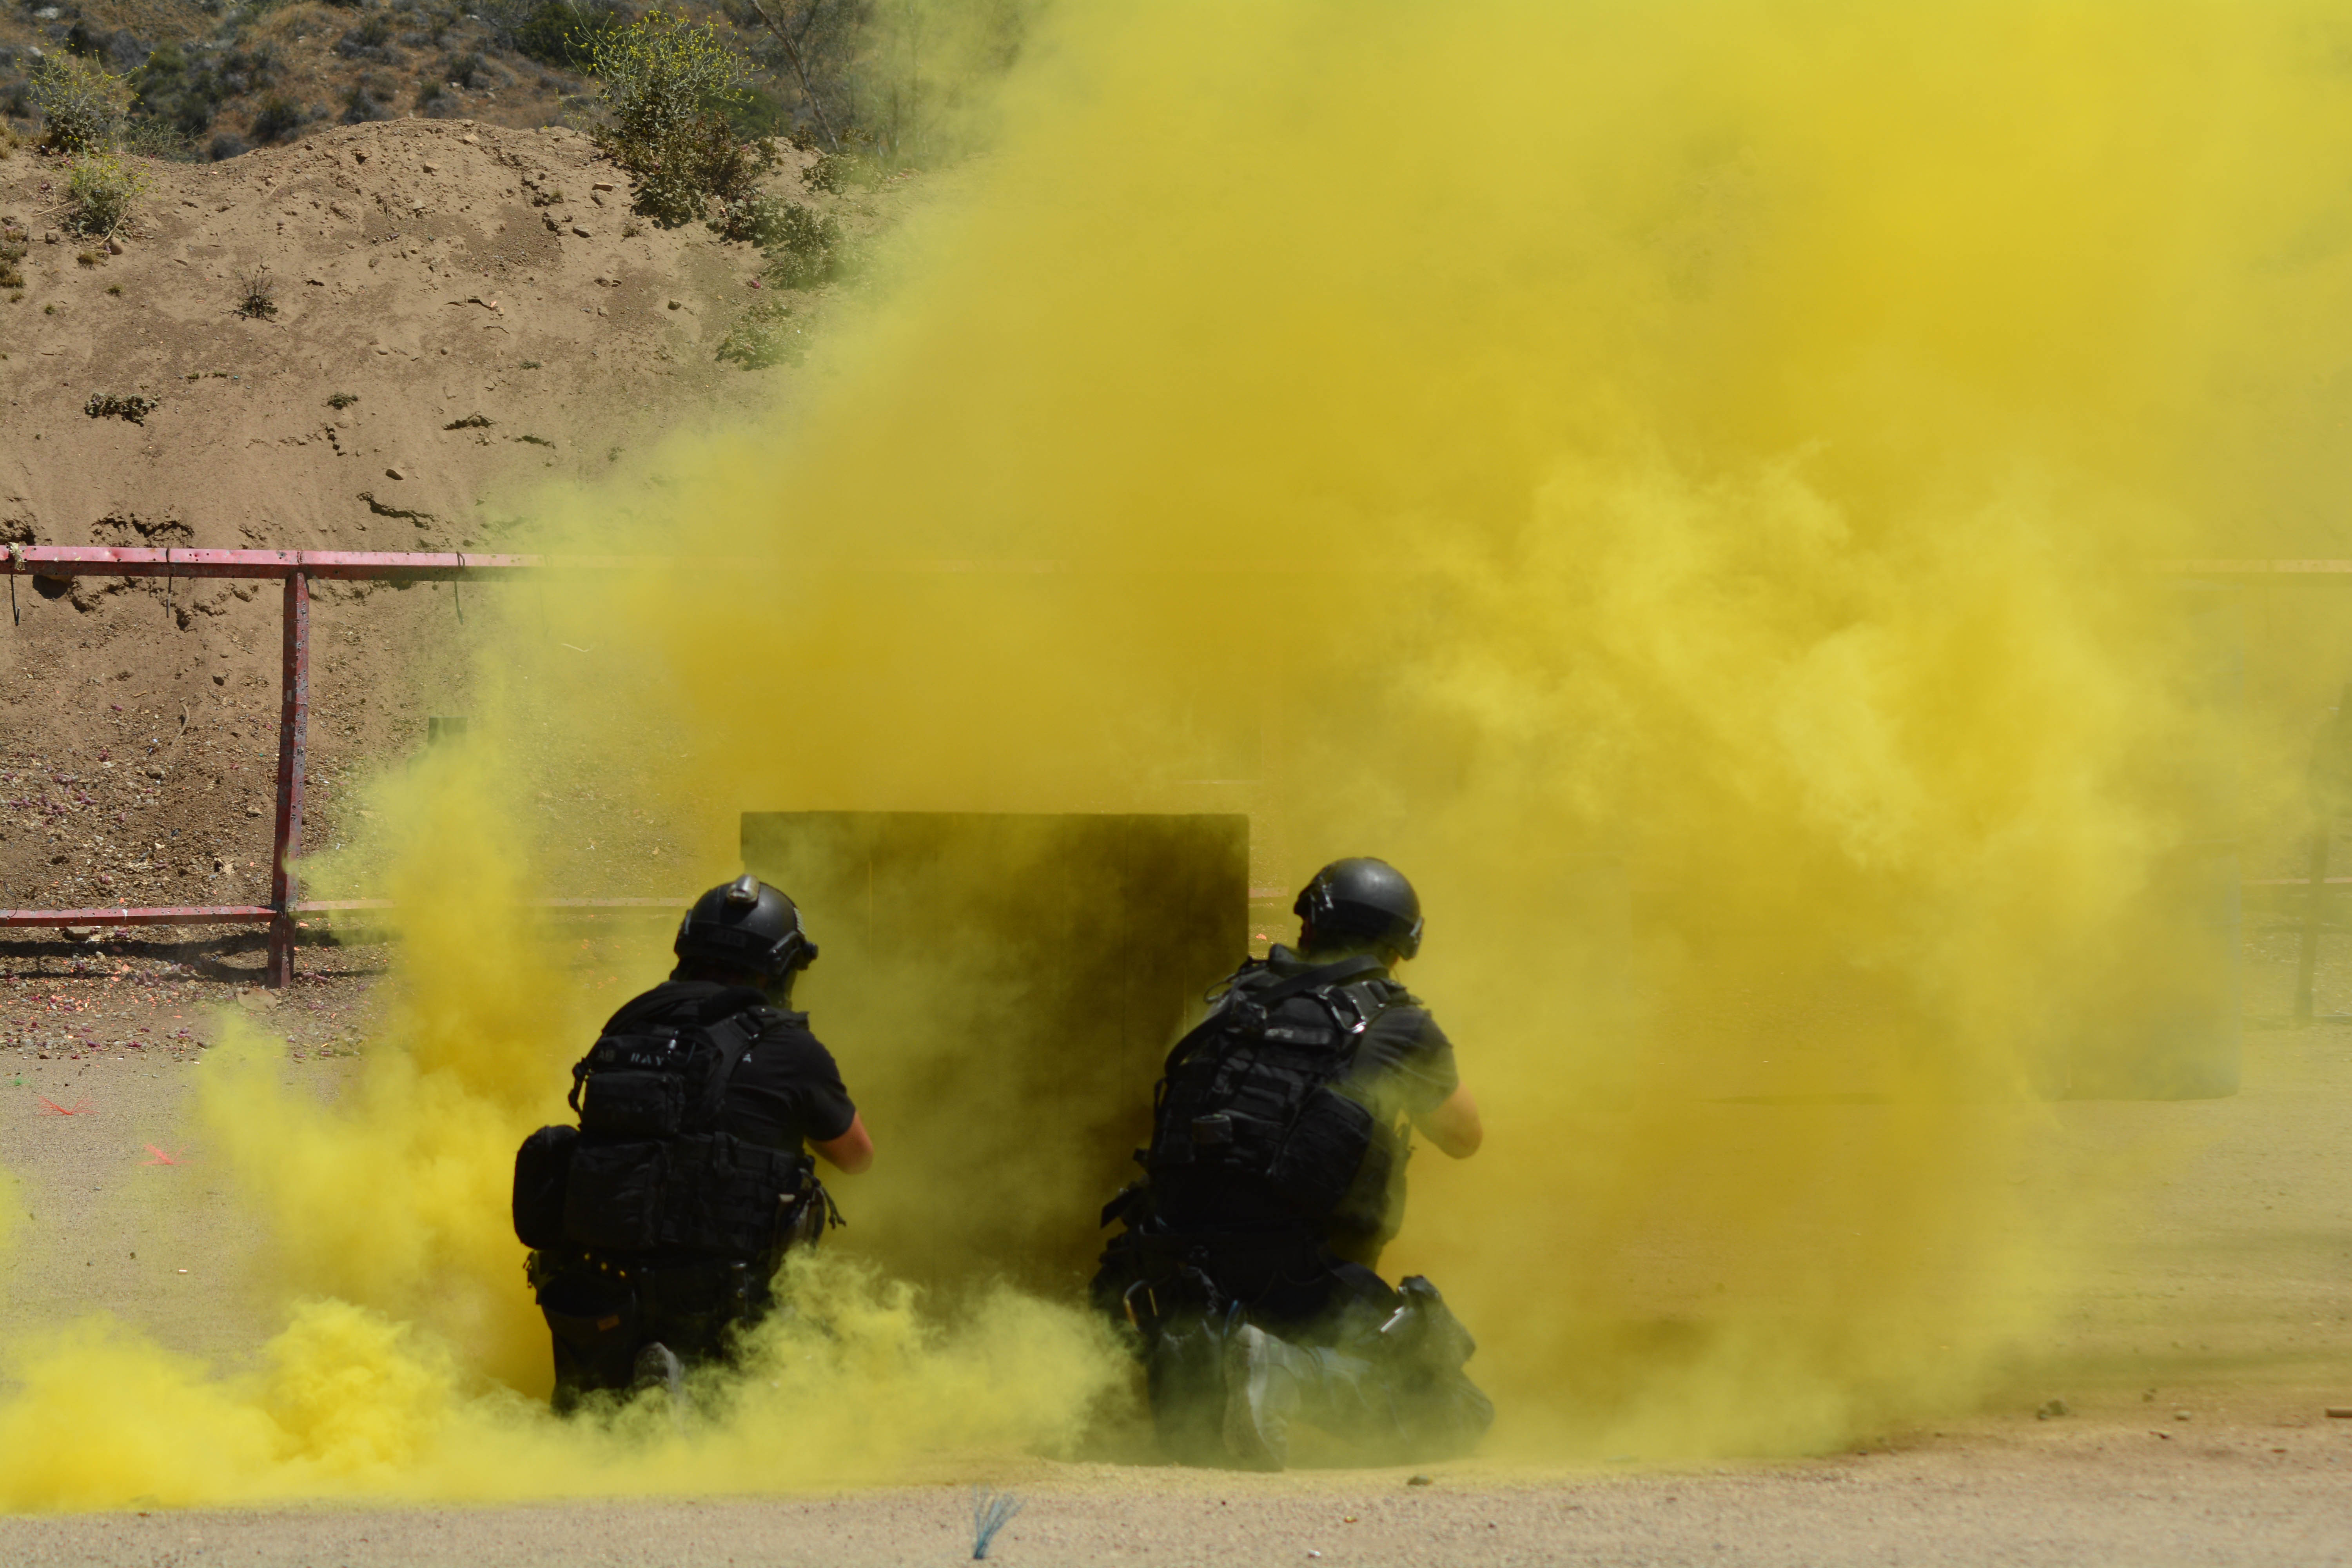
fire, atmosphere of earth